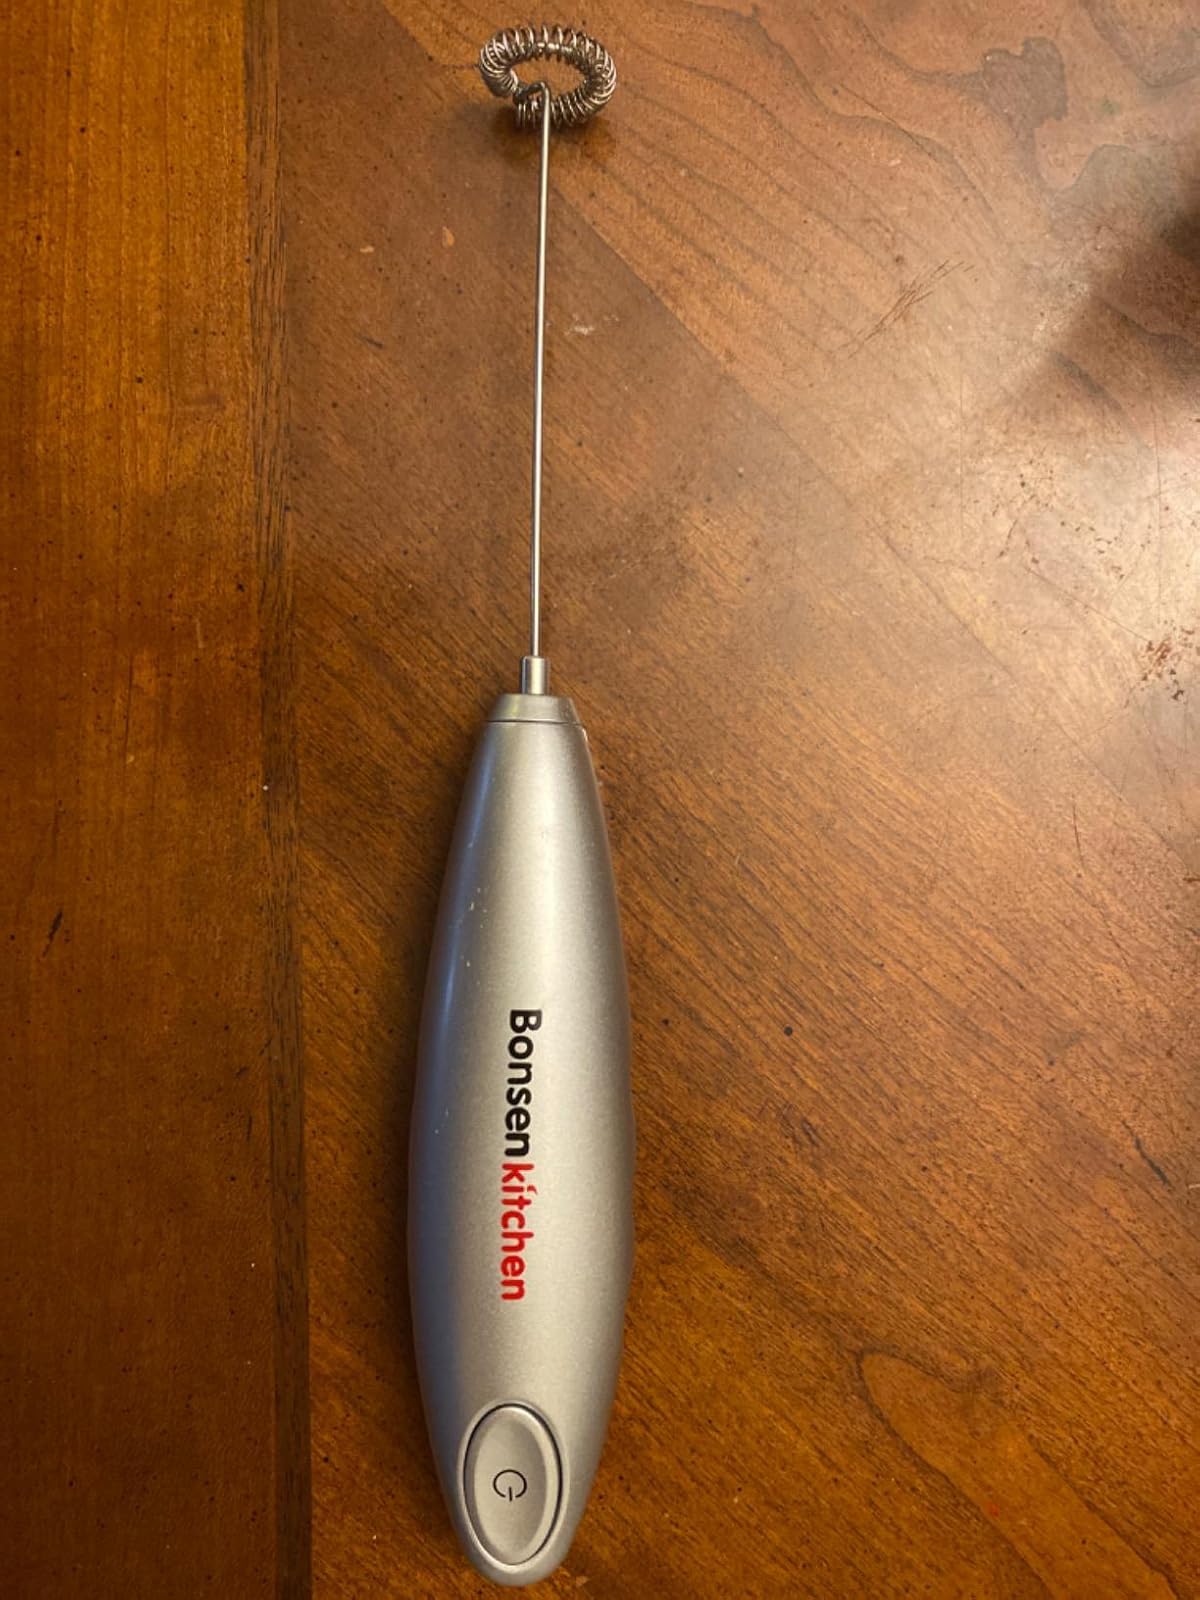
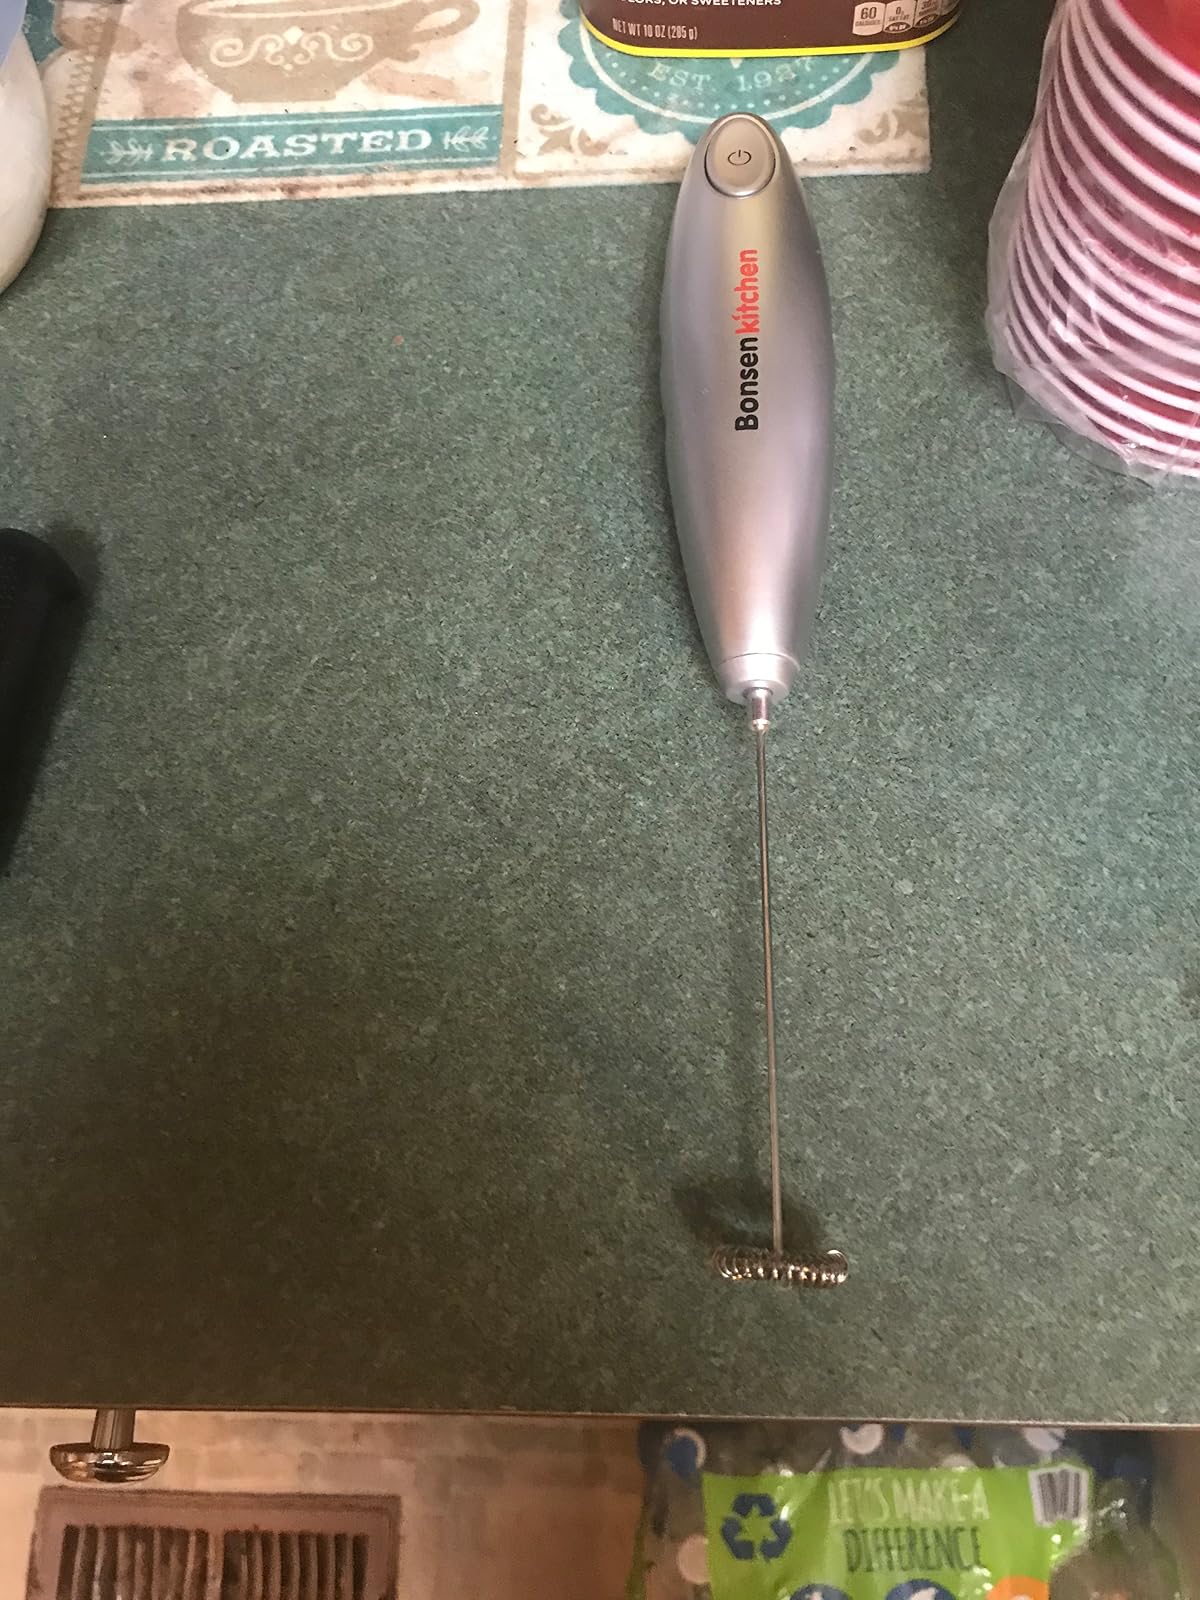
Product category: items_mixer
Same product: yes